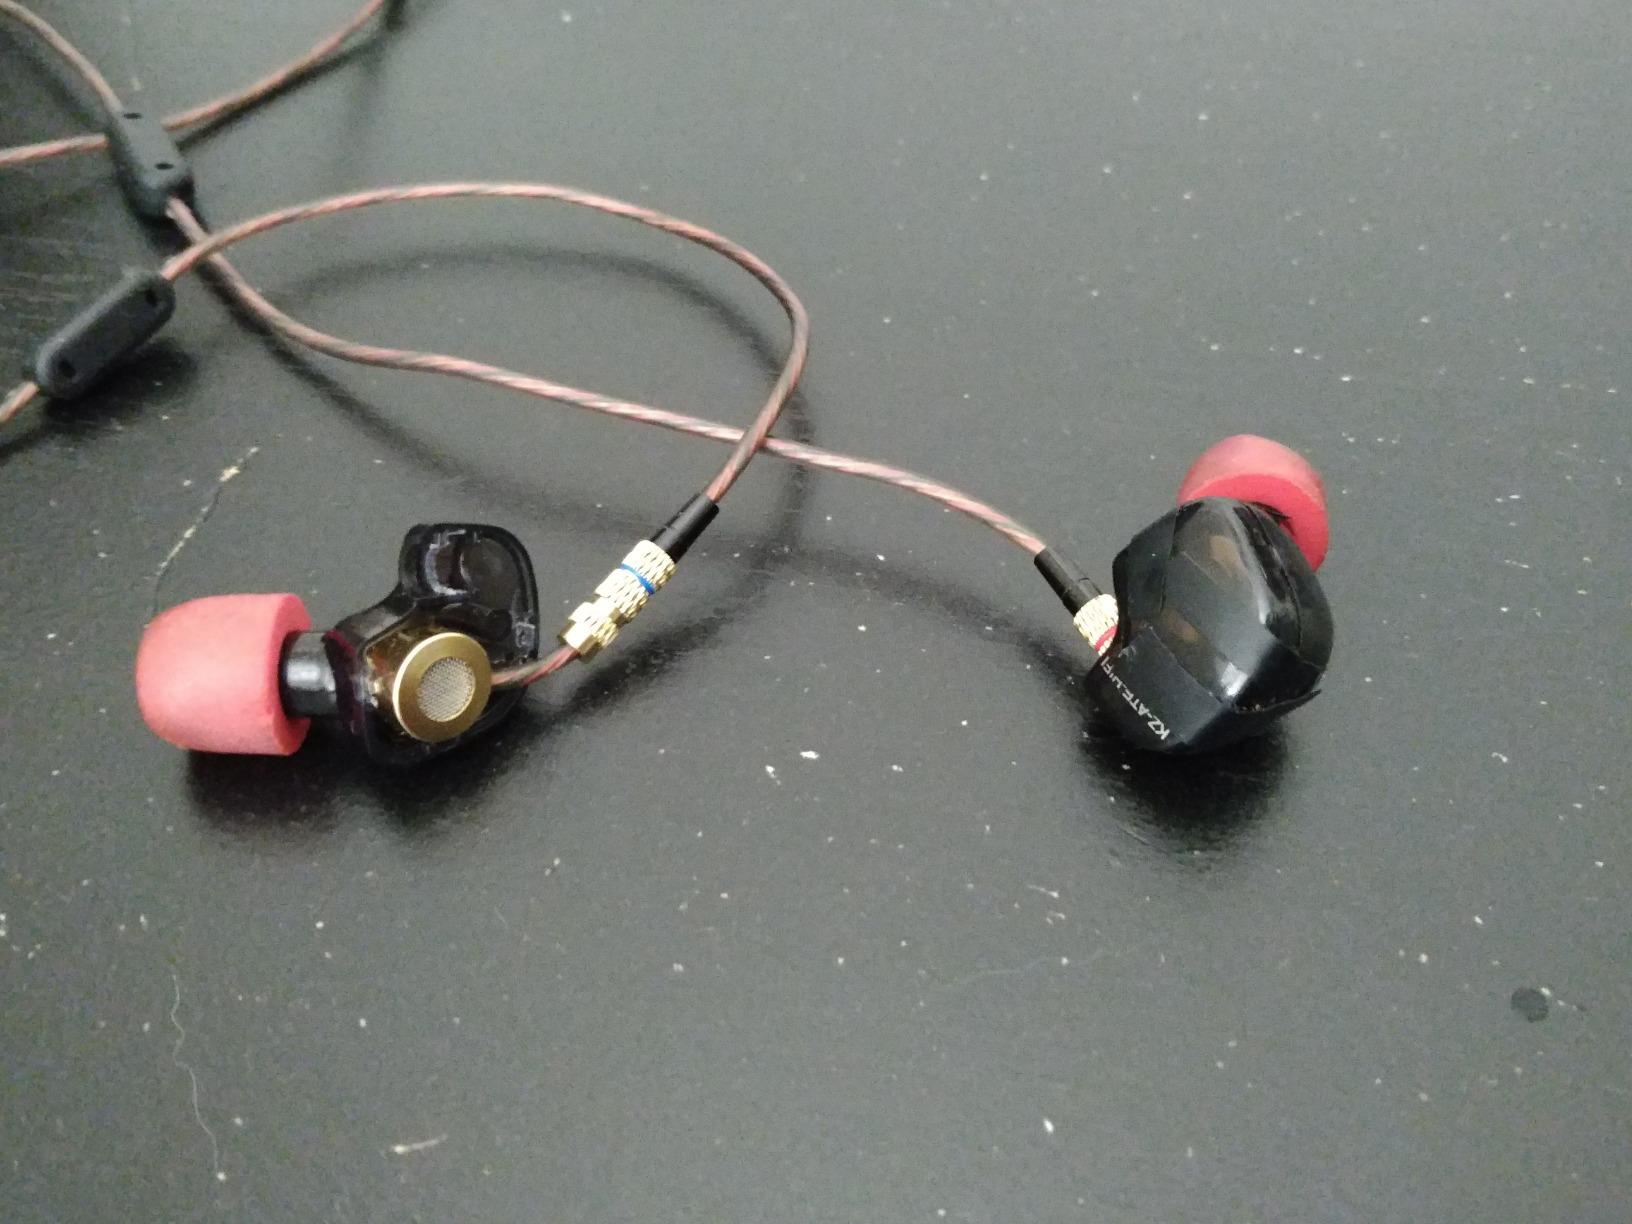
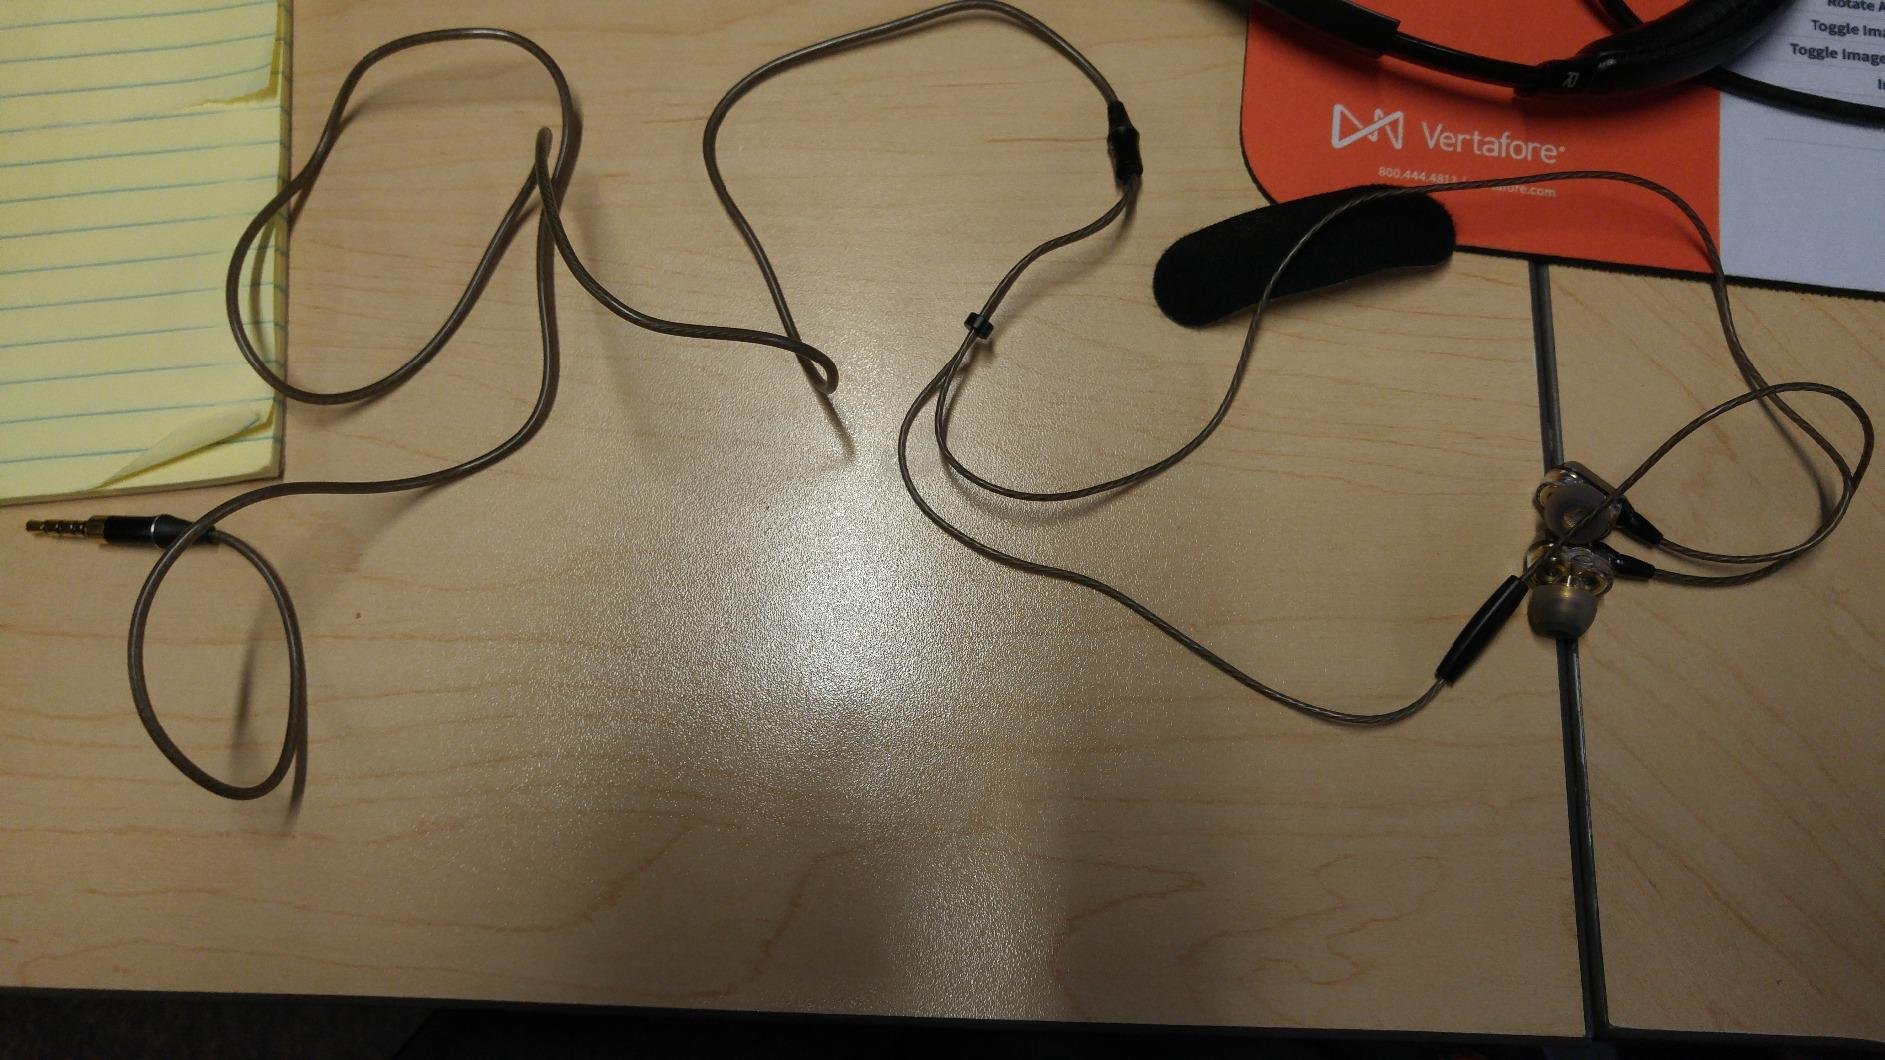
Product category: headphones
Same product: no